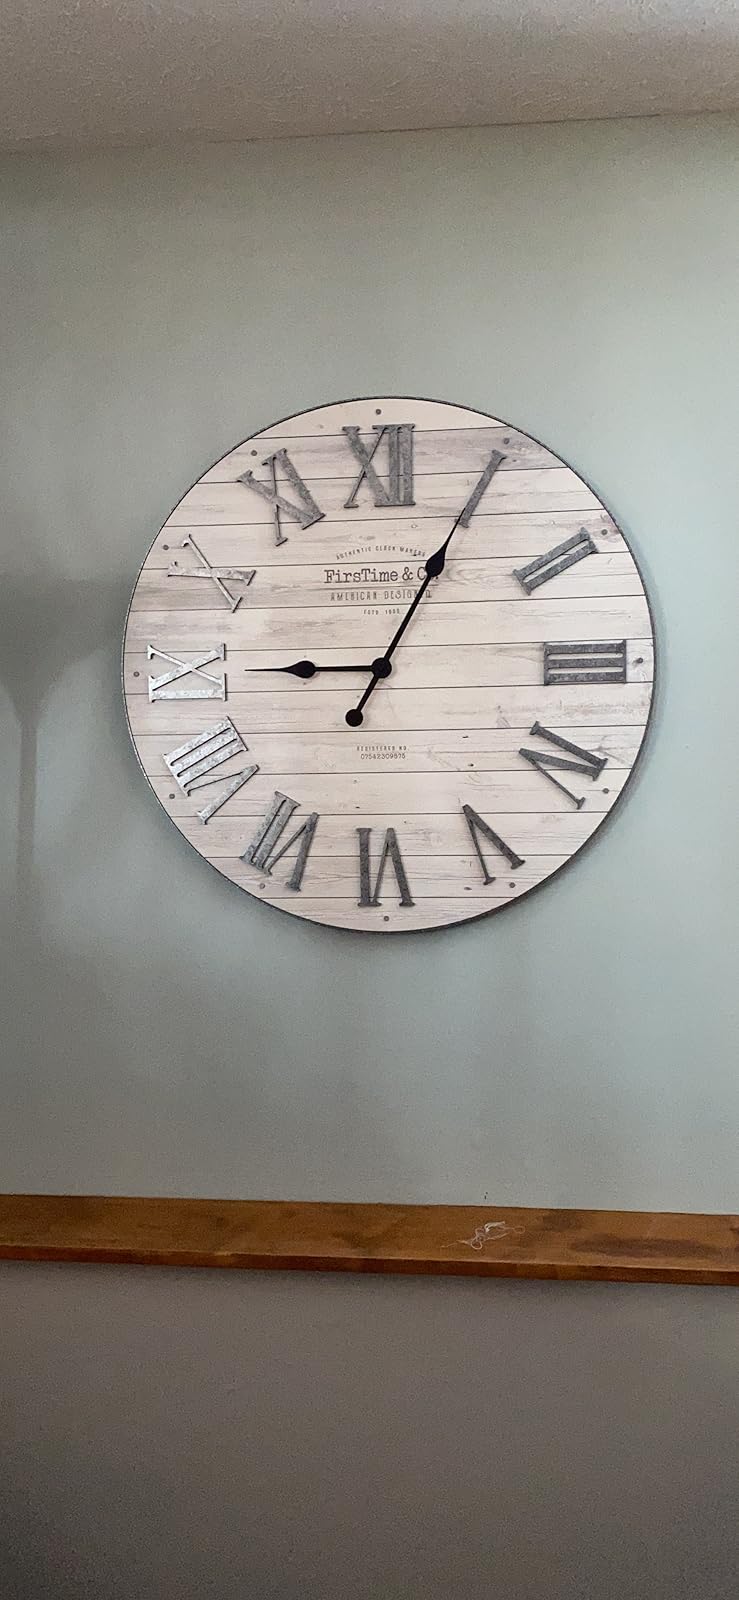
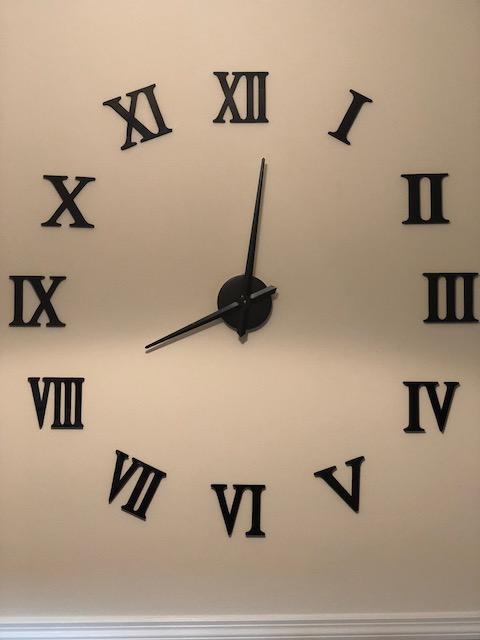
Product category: clock
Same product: no